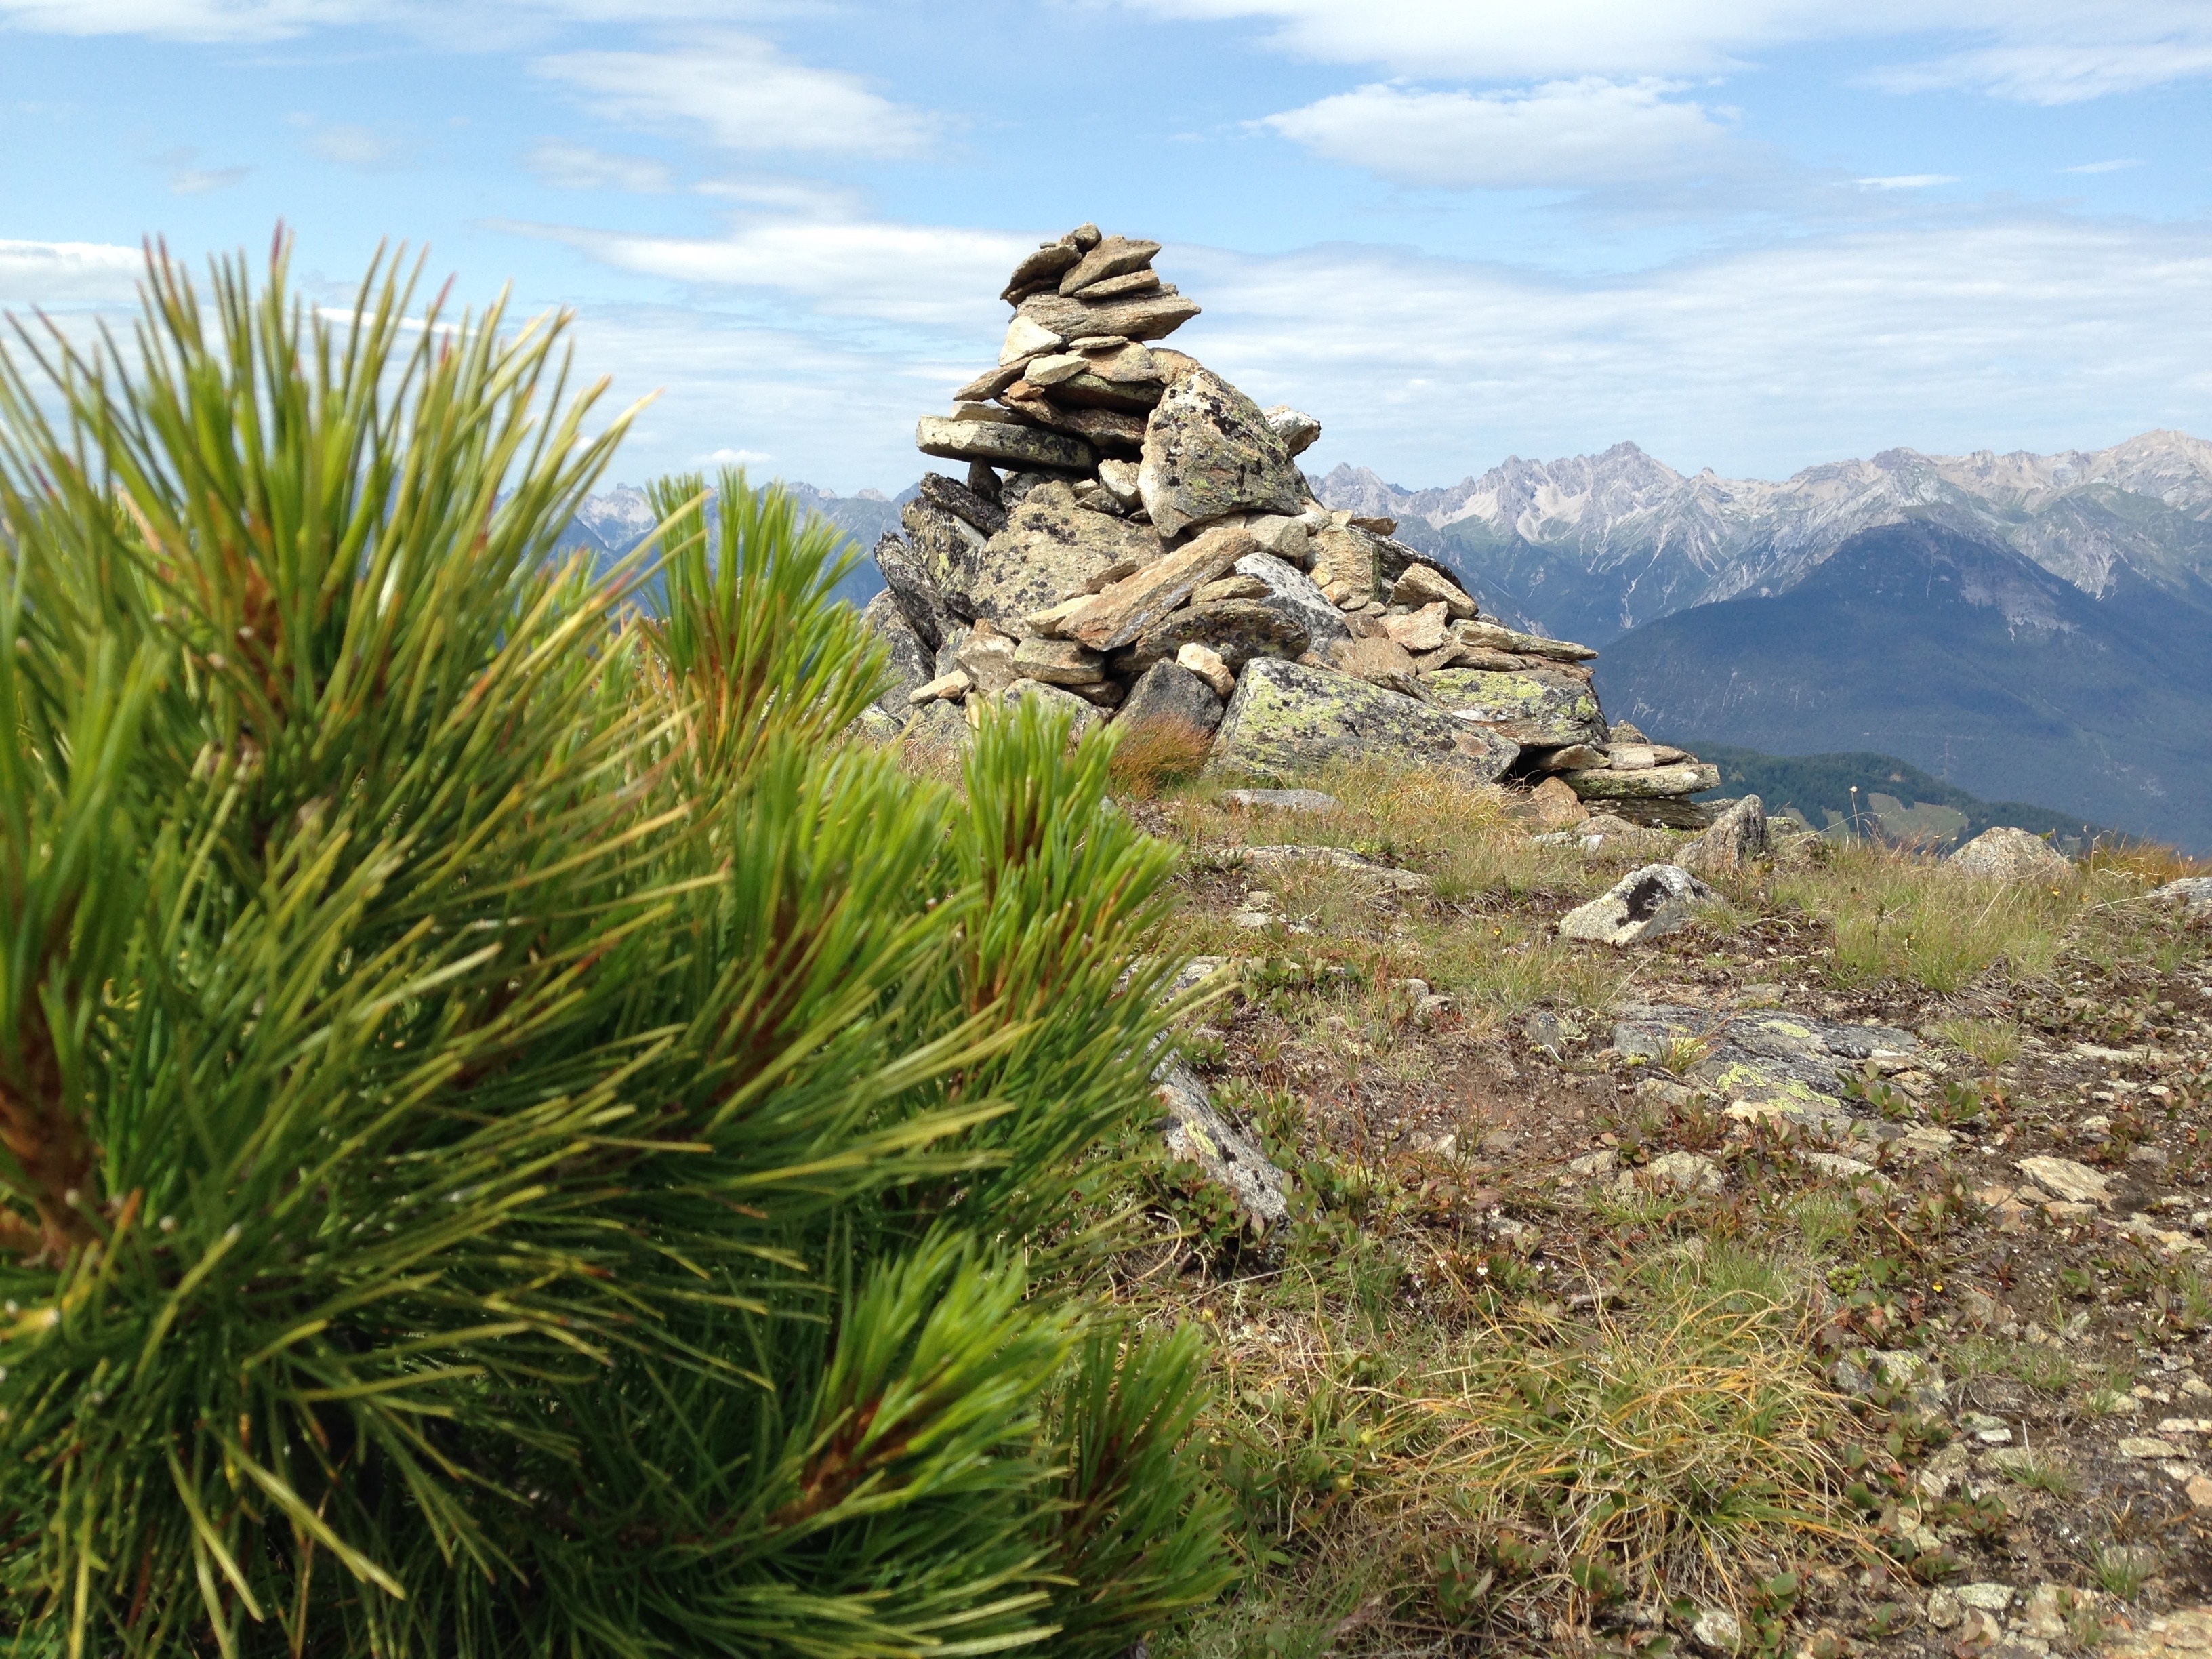
landscape, tree, nature, grass, branch, mountain, plant, hiking, leaf, bush, green, terrain, stones, shrubs, periwinkle, ecosystem, grass family, woody plant